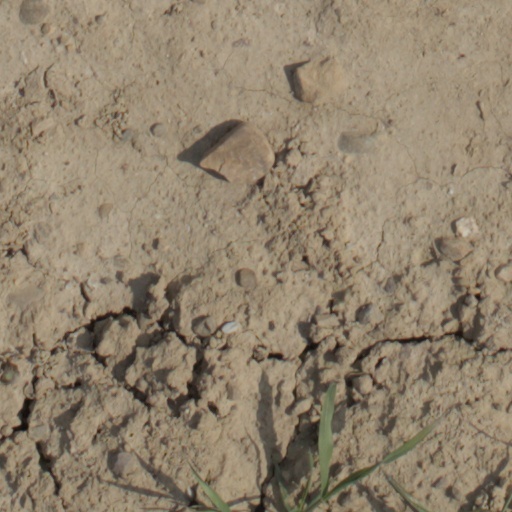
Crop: wheat